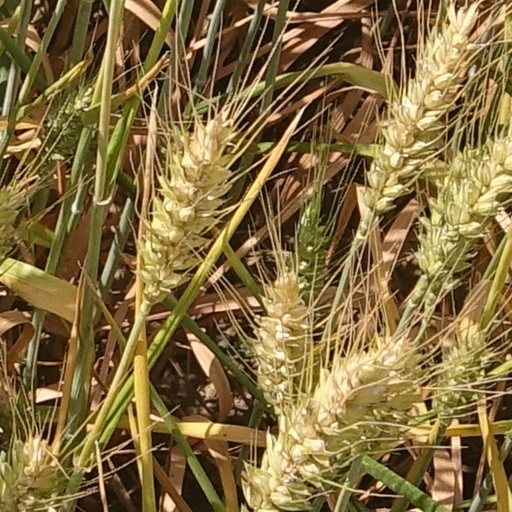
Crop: wheat